Anil Biswas (composer)

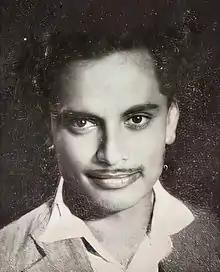
Biswas in November 1945

Anil Krishna Biswas (7 July 1914 – 31 May 2003), professionally known as Anil Biswas, was an Indian film music director and playback singer from 1935 to 1965, who apart from being one of pioneers of playback singing, is also credited for the first Indian orchestra of twelve pieces and introducing orchestral music and full-blooded choral effects, into Indian cinema. A master in western symphonic music was known for the Indian classical or folk elements, especially Baul and Bhatiyali in his music. Out of his over 90 films, most memorable were, "Roti" (1942), "Kismet" (1943), "Anokha Pyar" (1948), "Tarana" (1951), "Waaris" (1954), "Pardesi" (1957) and "Char Dil Char Rahen" (1959).